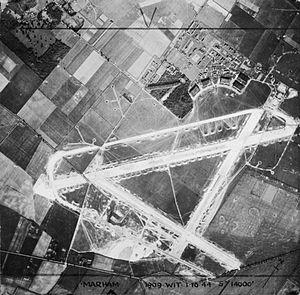
La Royal Air Force Marham, ou plus simplement la RAF Marham, est une base de la Royal Air Force située près du village de Marham, dans le comté anglais de Norfolk.